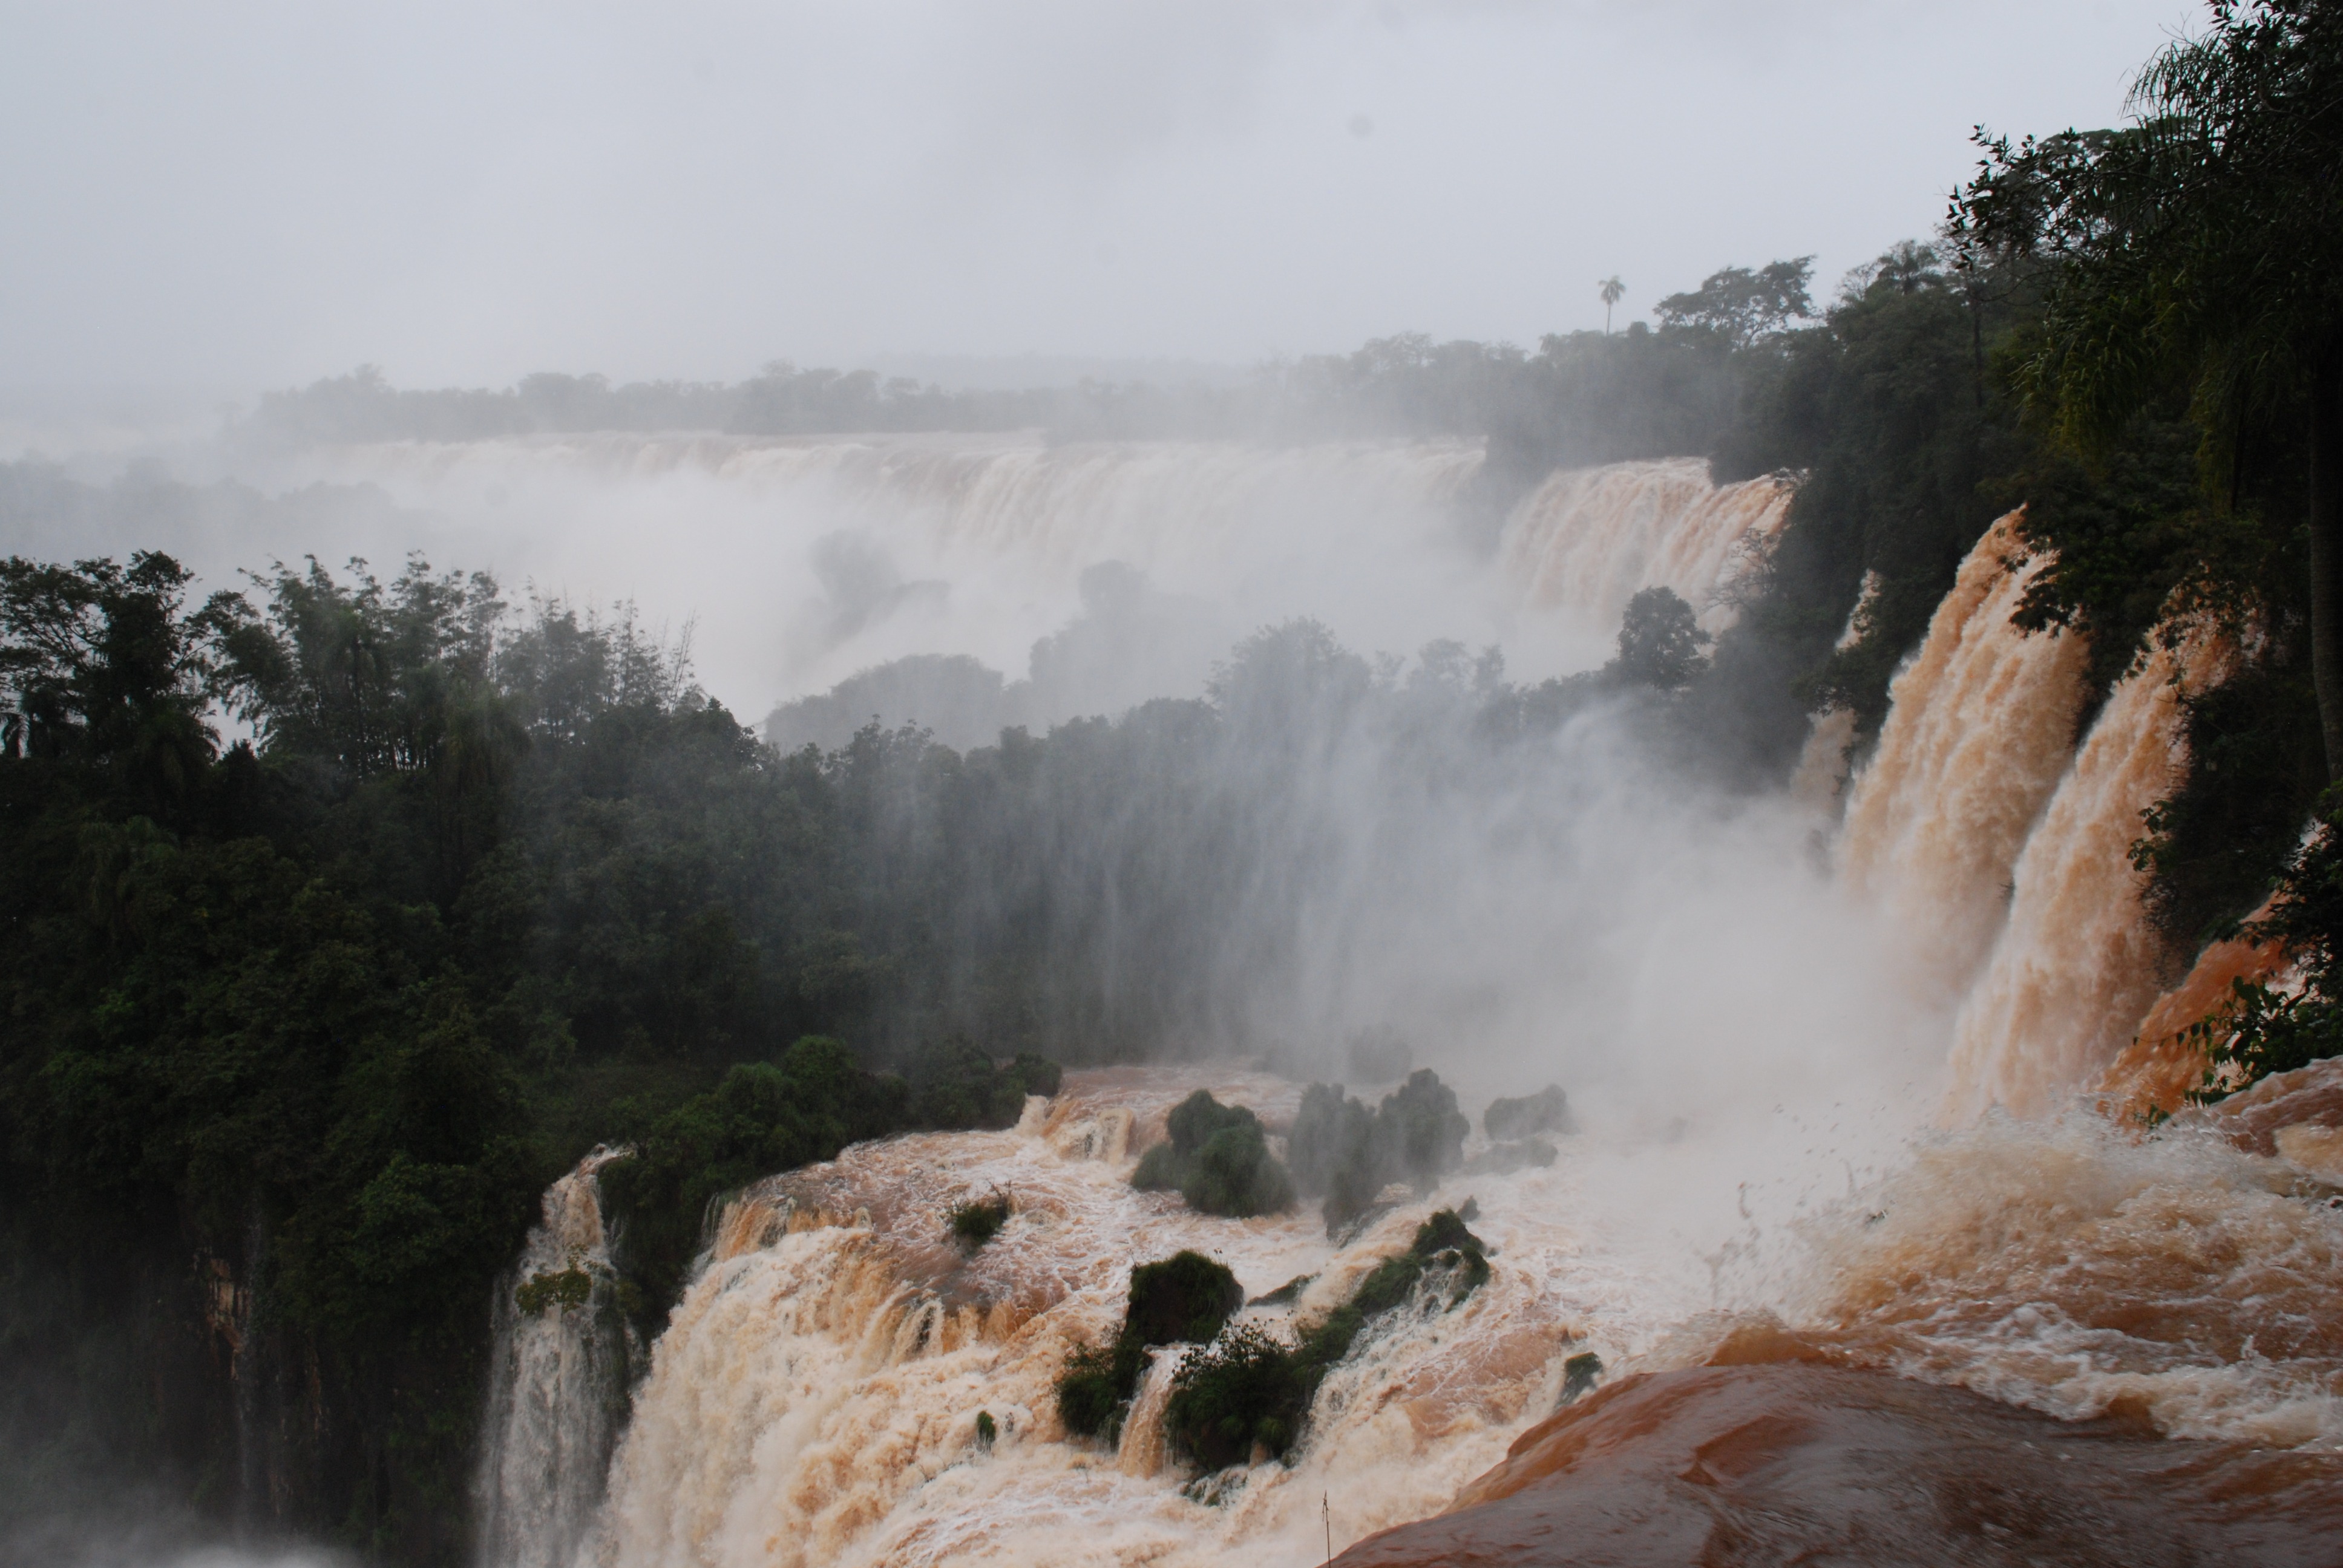
water, nature, forest, rock, waterfall, mist, river, motion, environment, flow, cascade, flowing, scenic, natural, scenery, rapid, body of water, falls, wasserfall, water feature, murky, atmospheric phenomenon